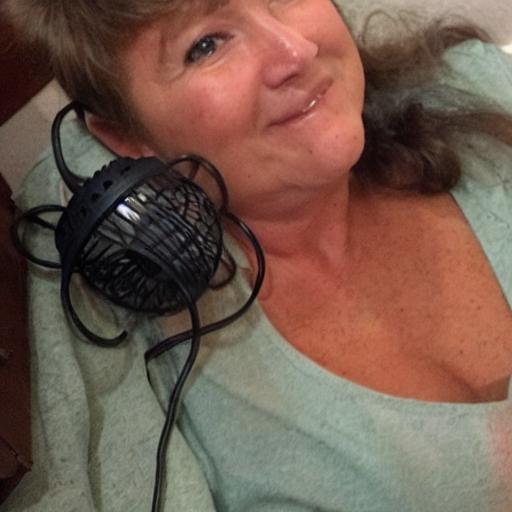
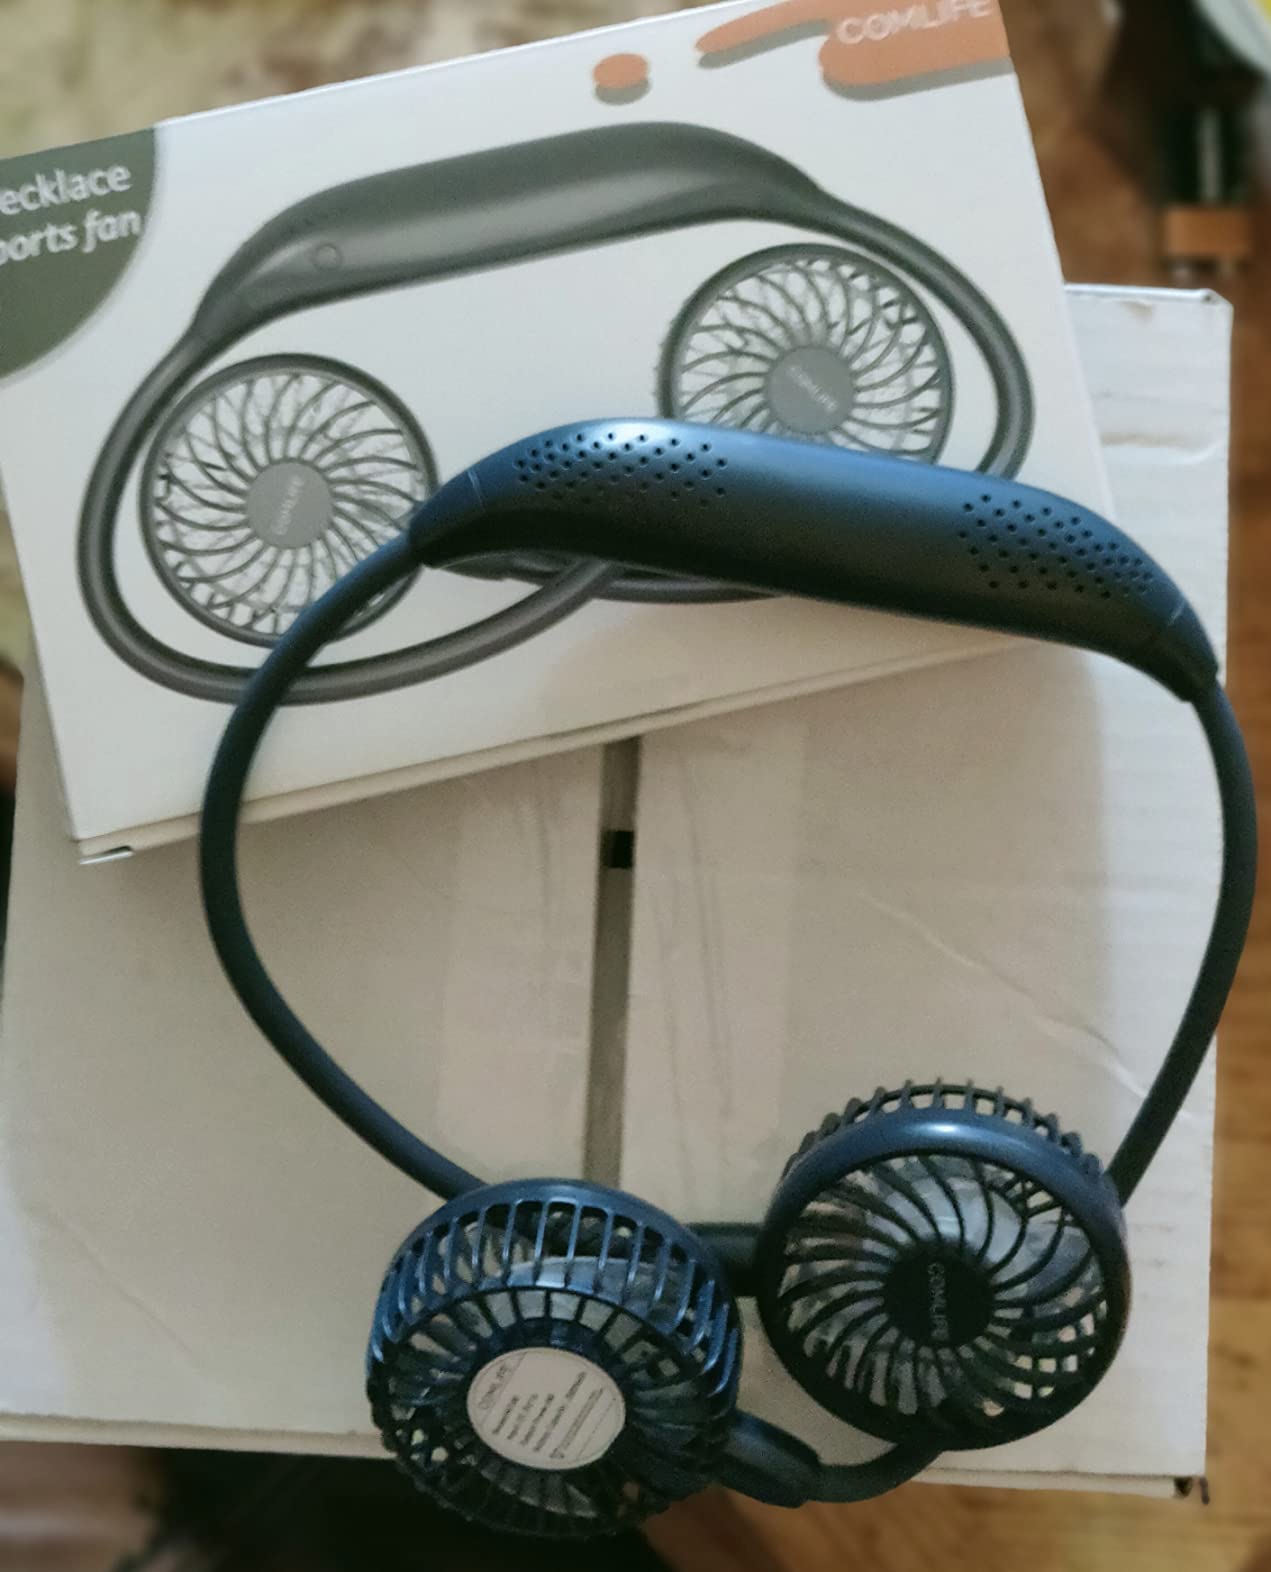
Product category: fan
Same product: no